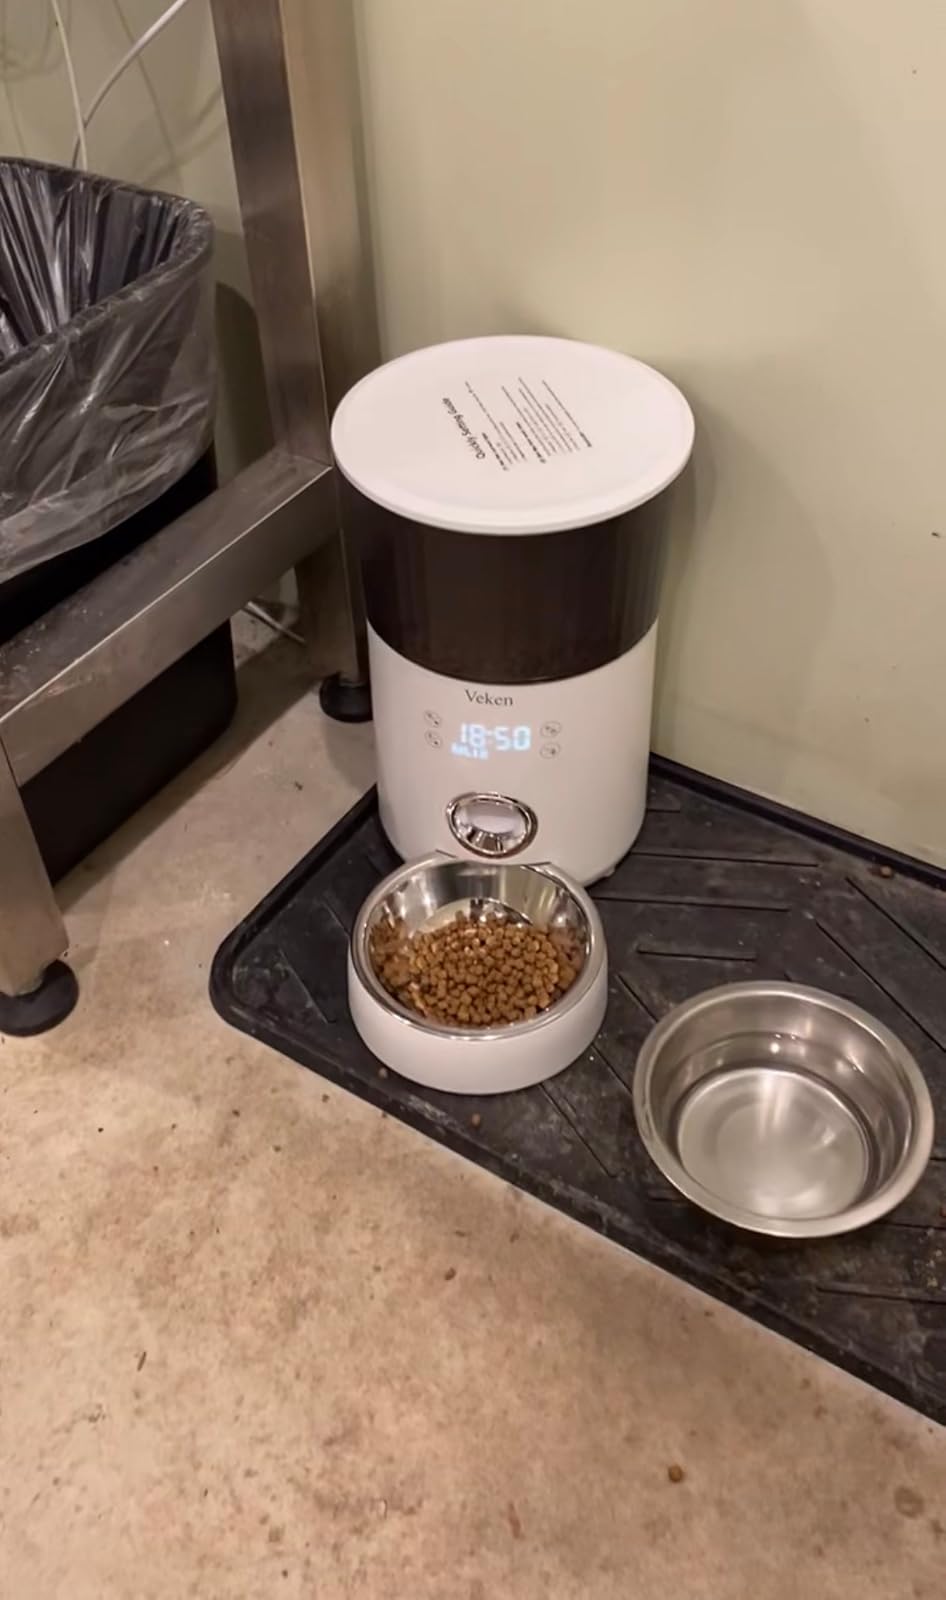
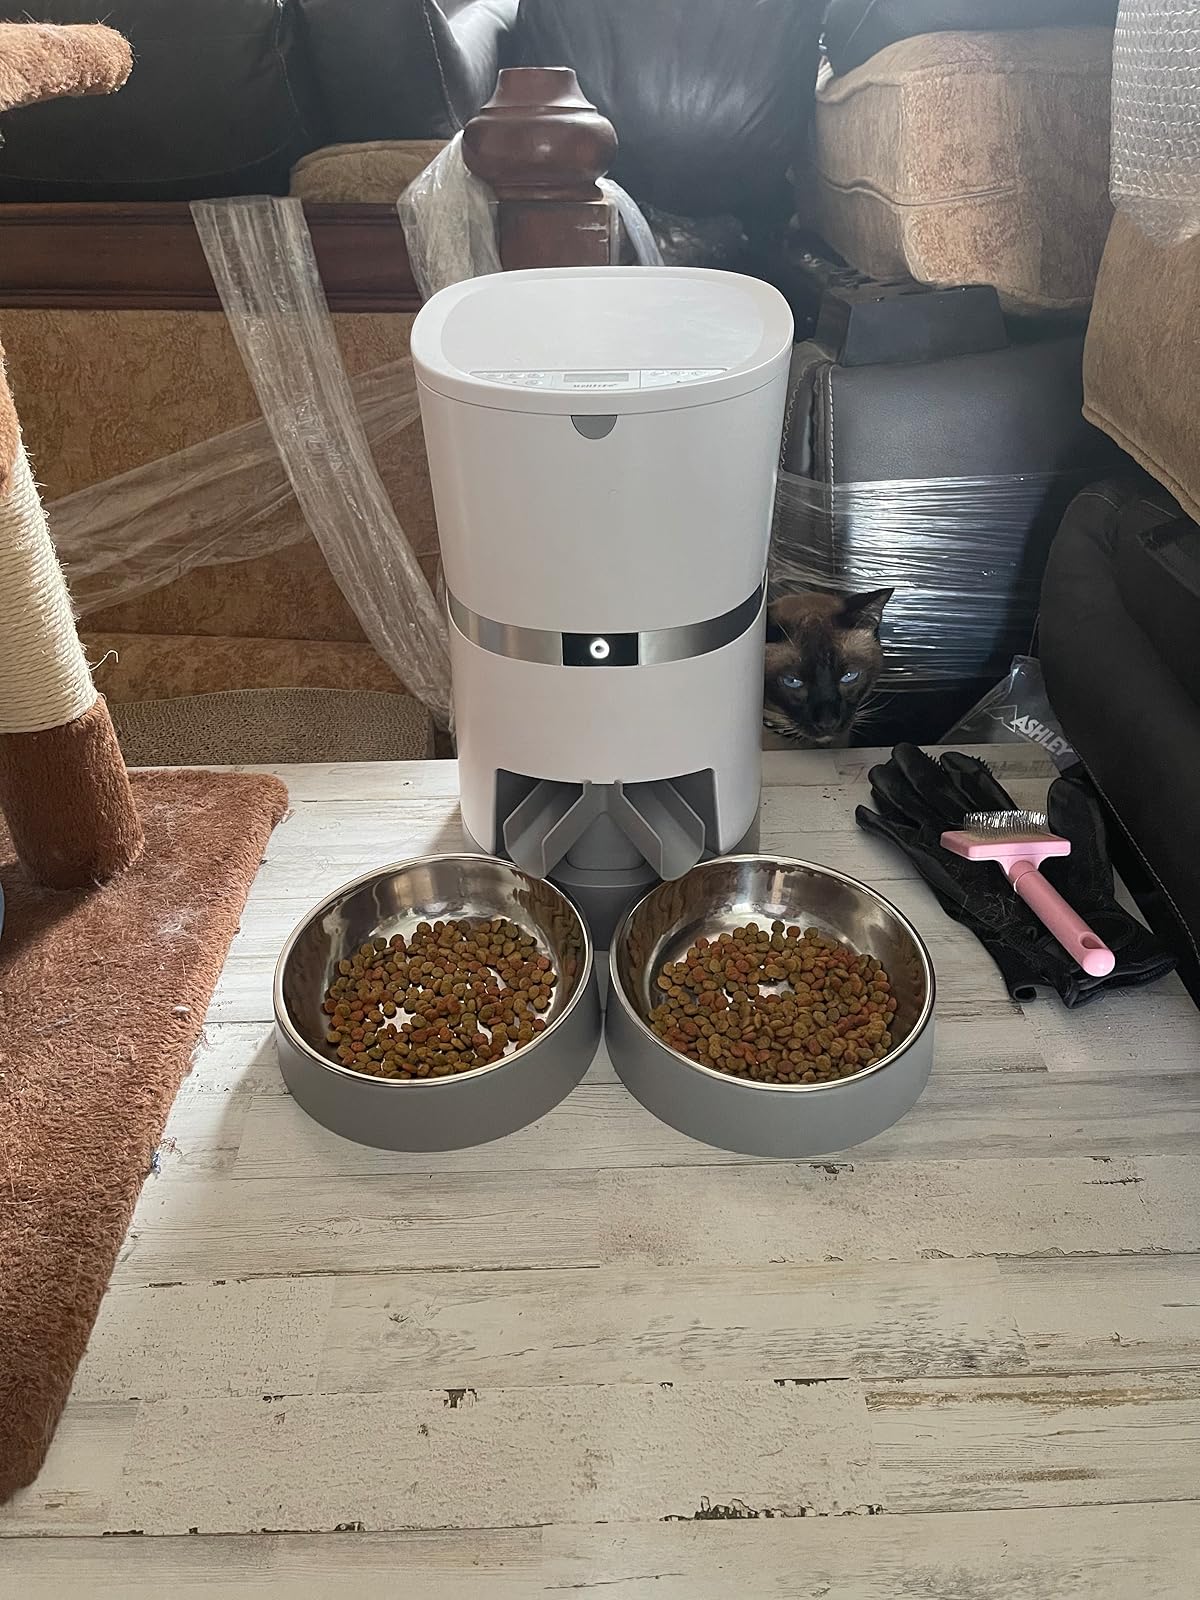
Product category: items_feeder
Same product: no